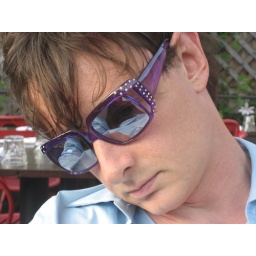
blue shirt in purple glasses